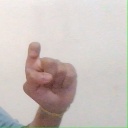
अक्षर: इ